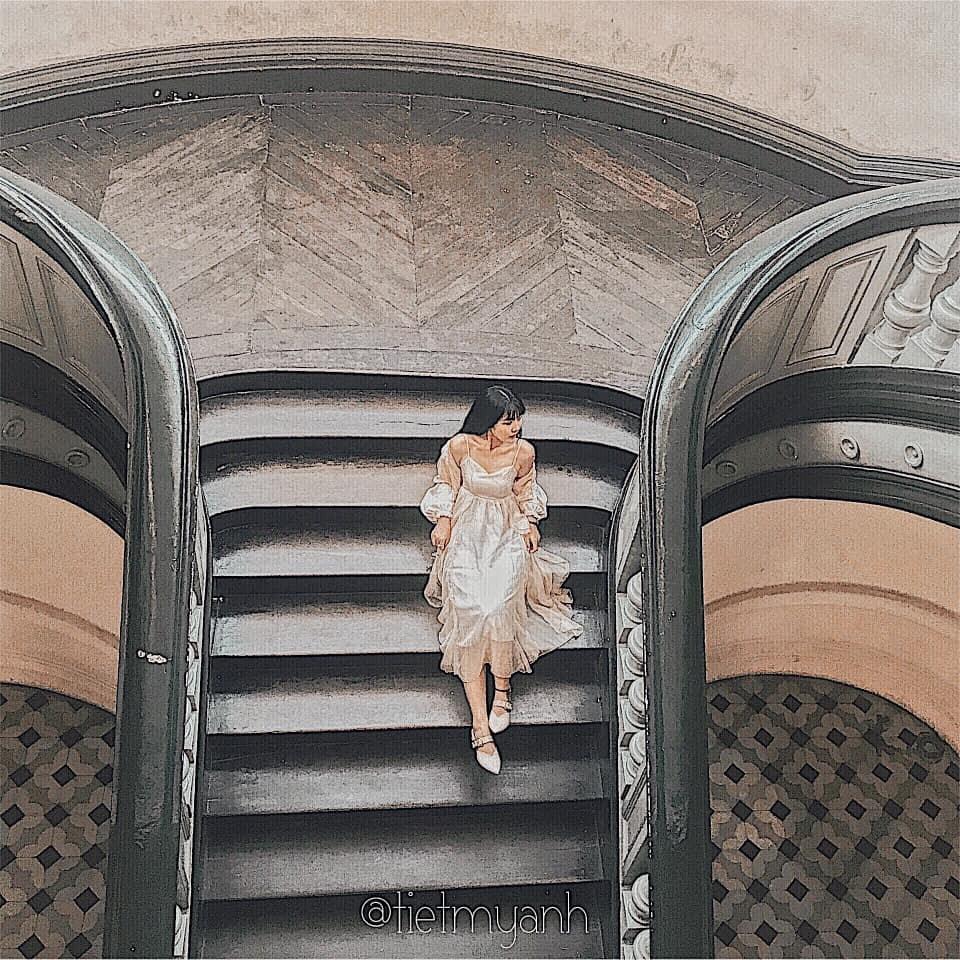
bạn nữ mặc váy trắng đang ngồi trên những bậc thang